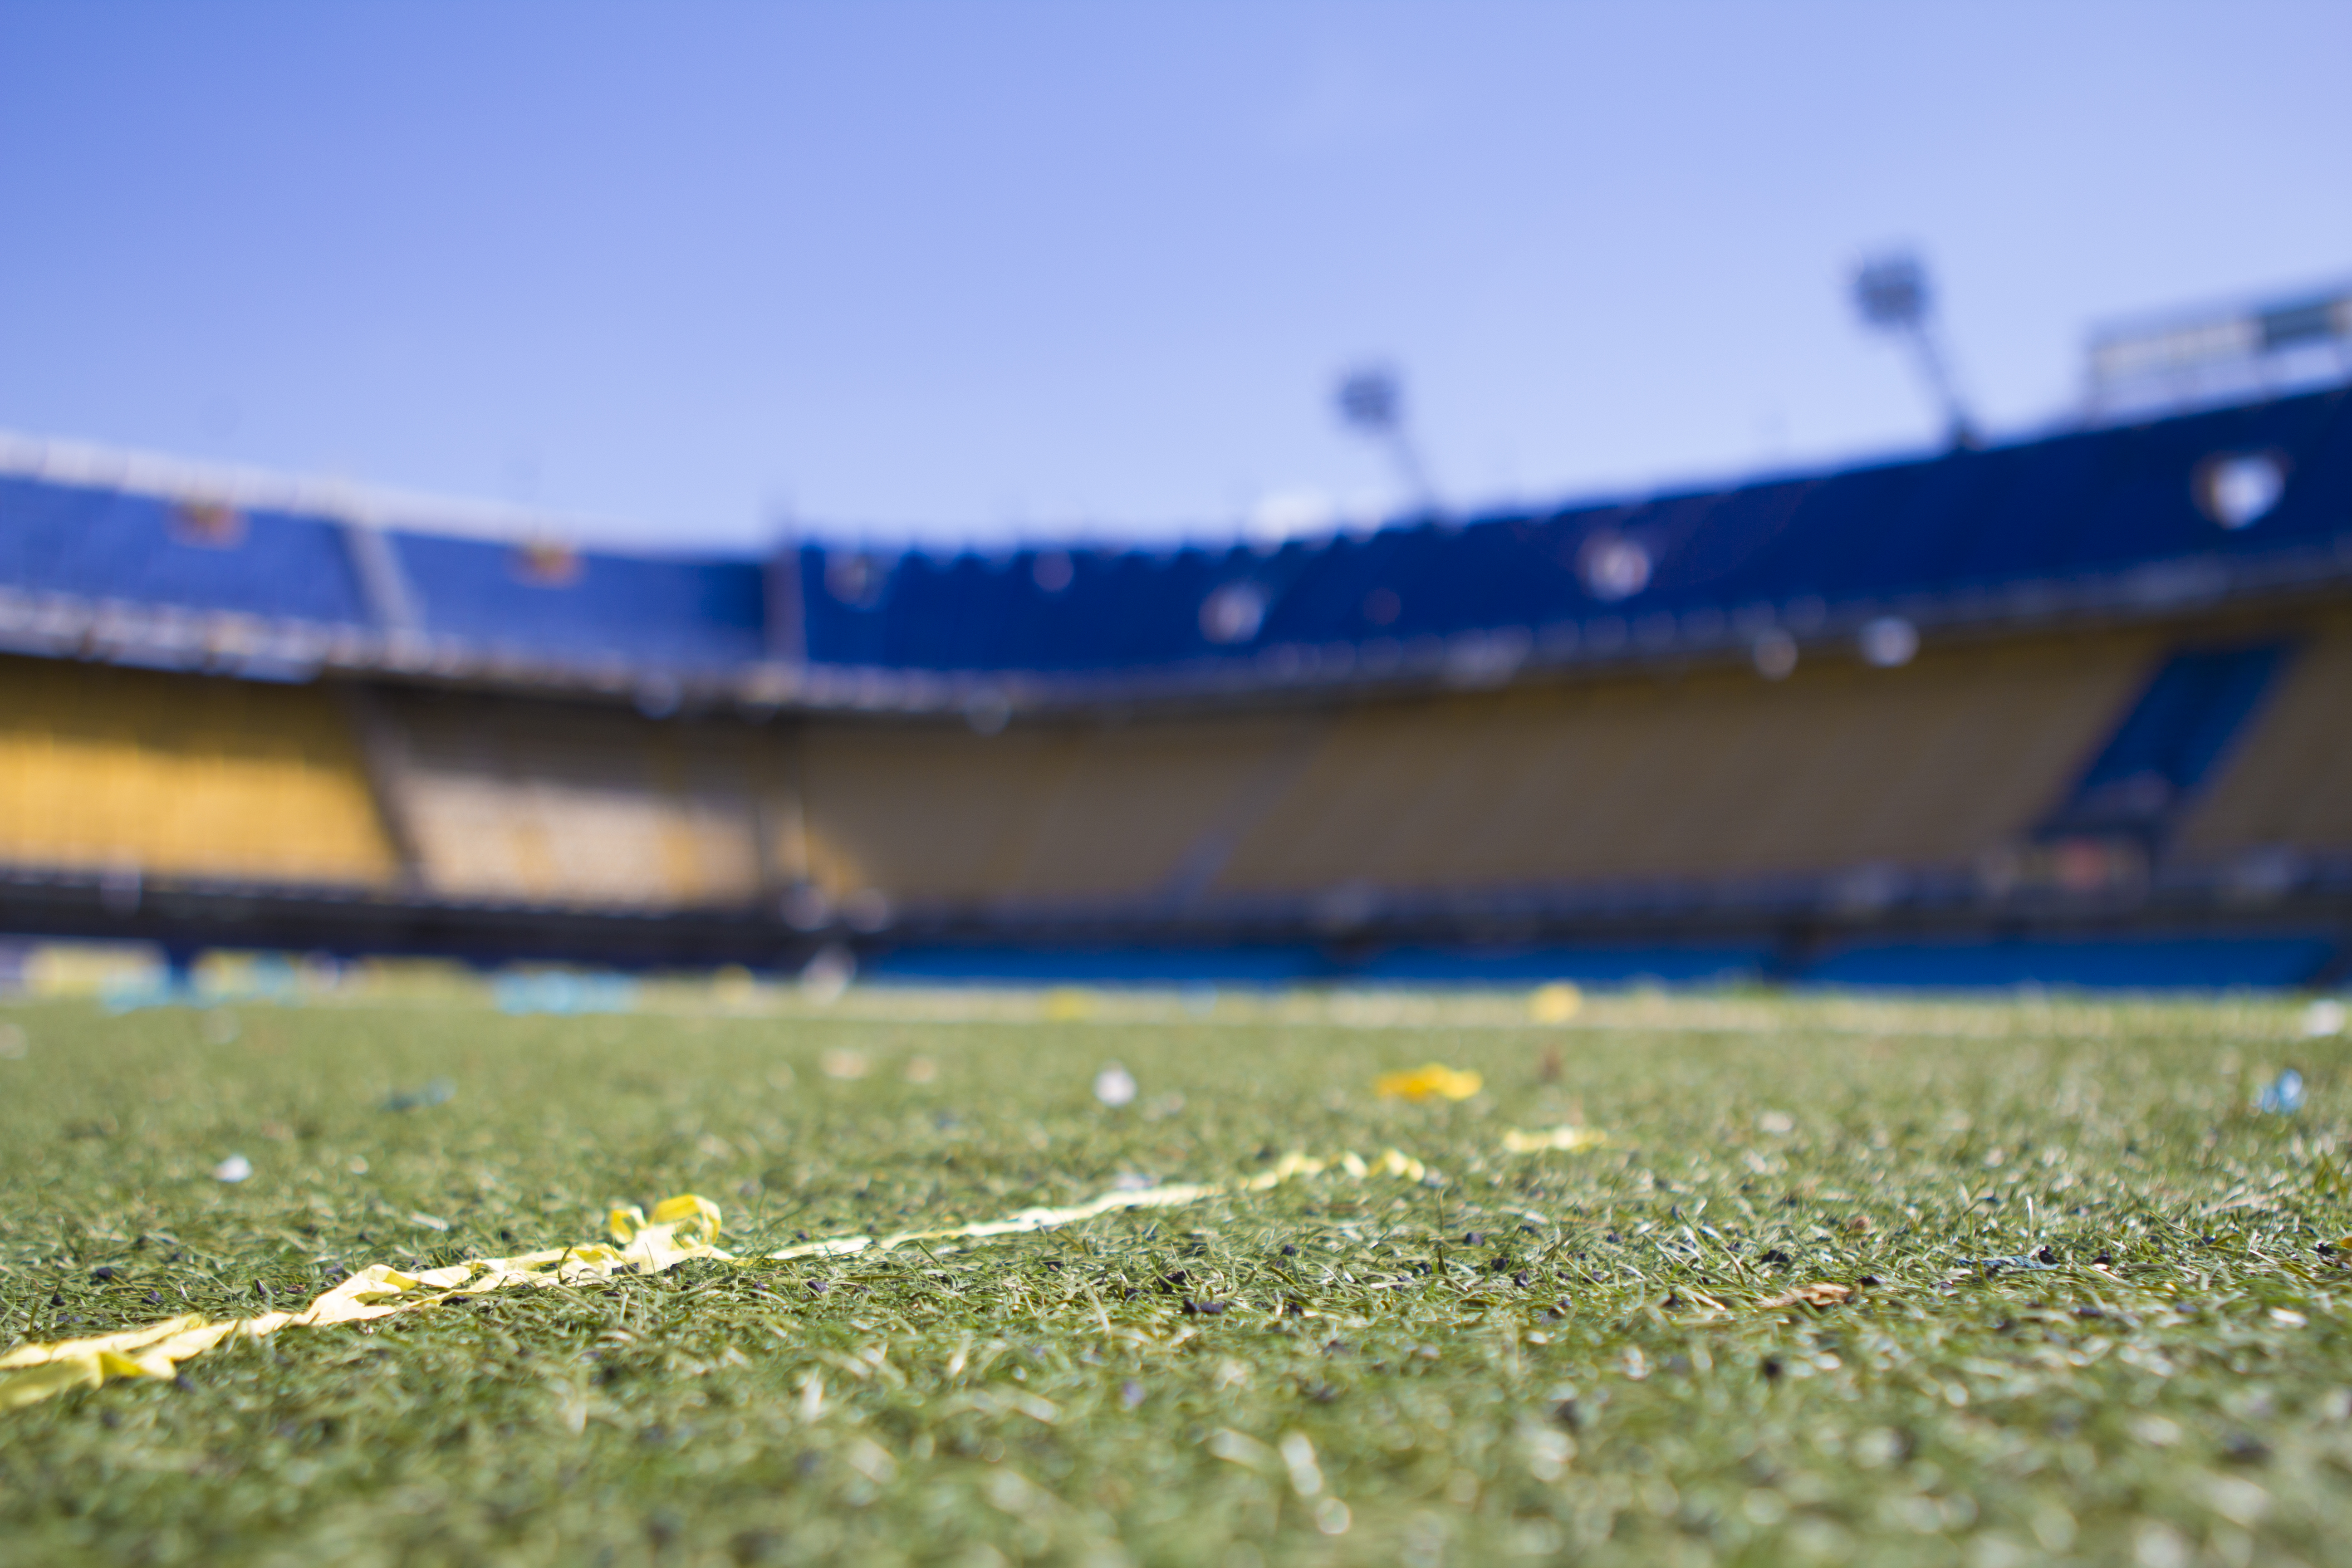
grass, structure, sport, field, sunlight, flower, reflection, soccer, blue, football, barcelona, stadium, arena, sports, race track, afternoon, atmosphere of earth, sport venue, soccer specific stadium, boca juniors, bombonera